Fuji TACOM

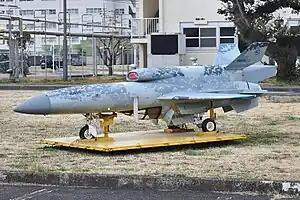

The Fuji TACOM (from Japanese 'multi-role small UAV') is an air-launched unmanned aerial vehicle developed by Fuji Heavy Industries (now renamed as Subaru Corporation). In 1995, the TACOM UAV was conceived as a platform to test and evaluate the technologies needed for an air-launched UAV for the Japan Air Self-Defense Force (JASDF). Although it was not designed for any specific mission, some missions that the TACOM could potentially undertake included intelligence, surveillance, target acquisition, reconnaissance, electronic warfare, decoy and aerial target.